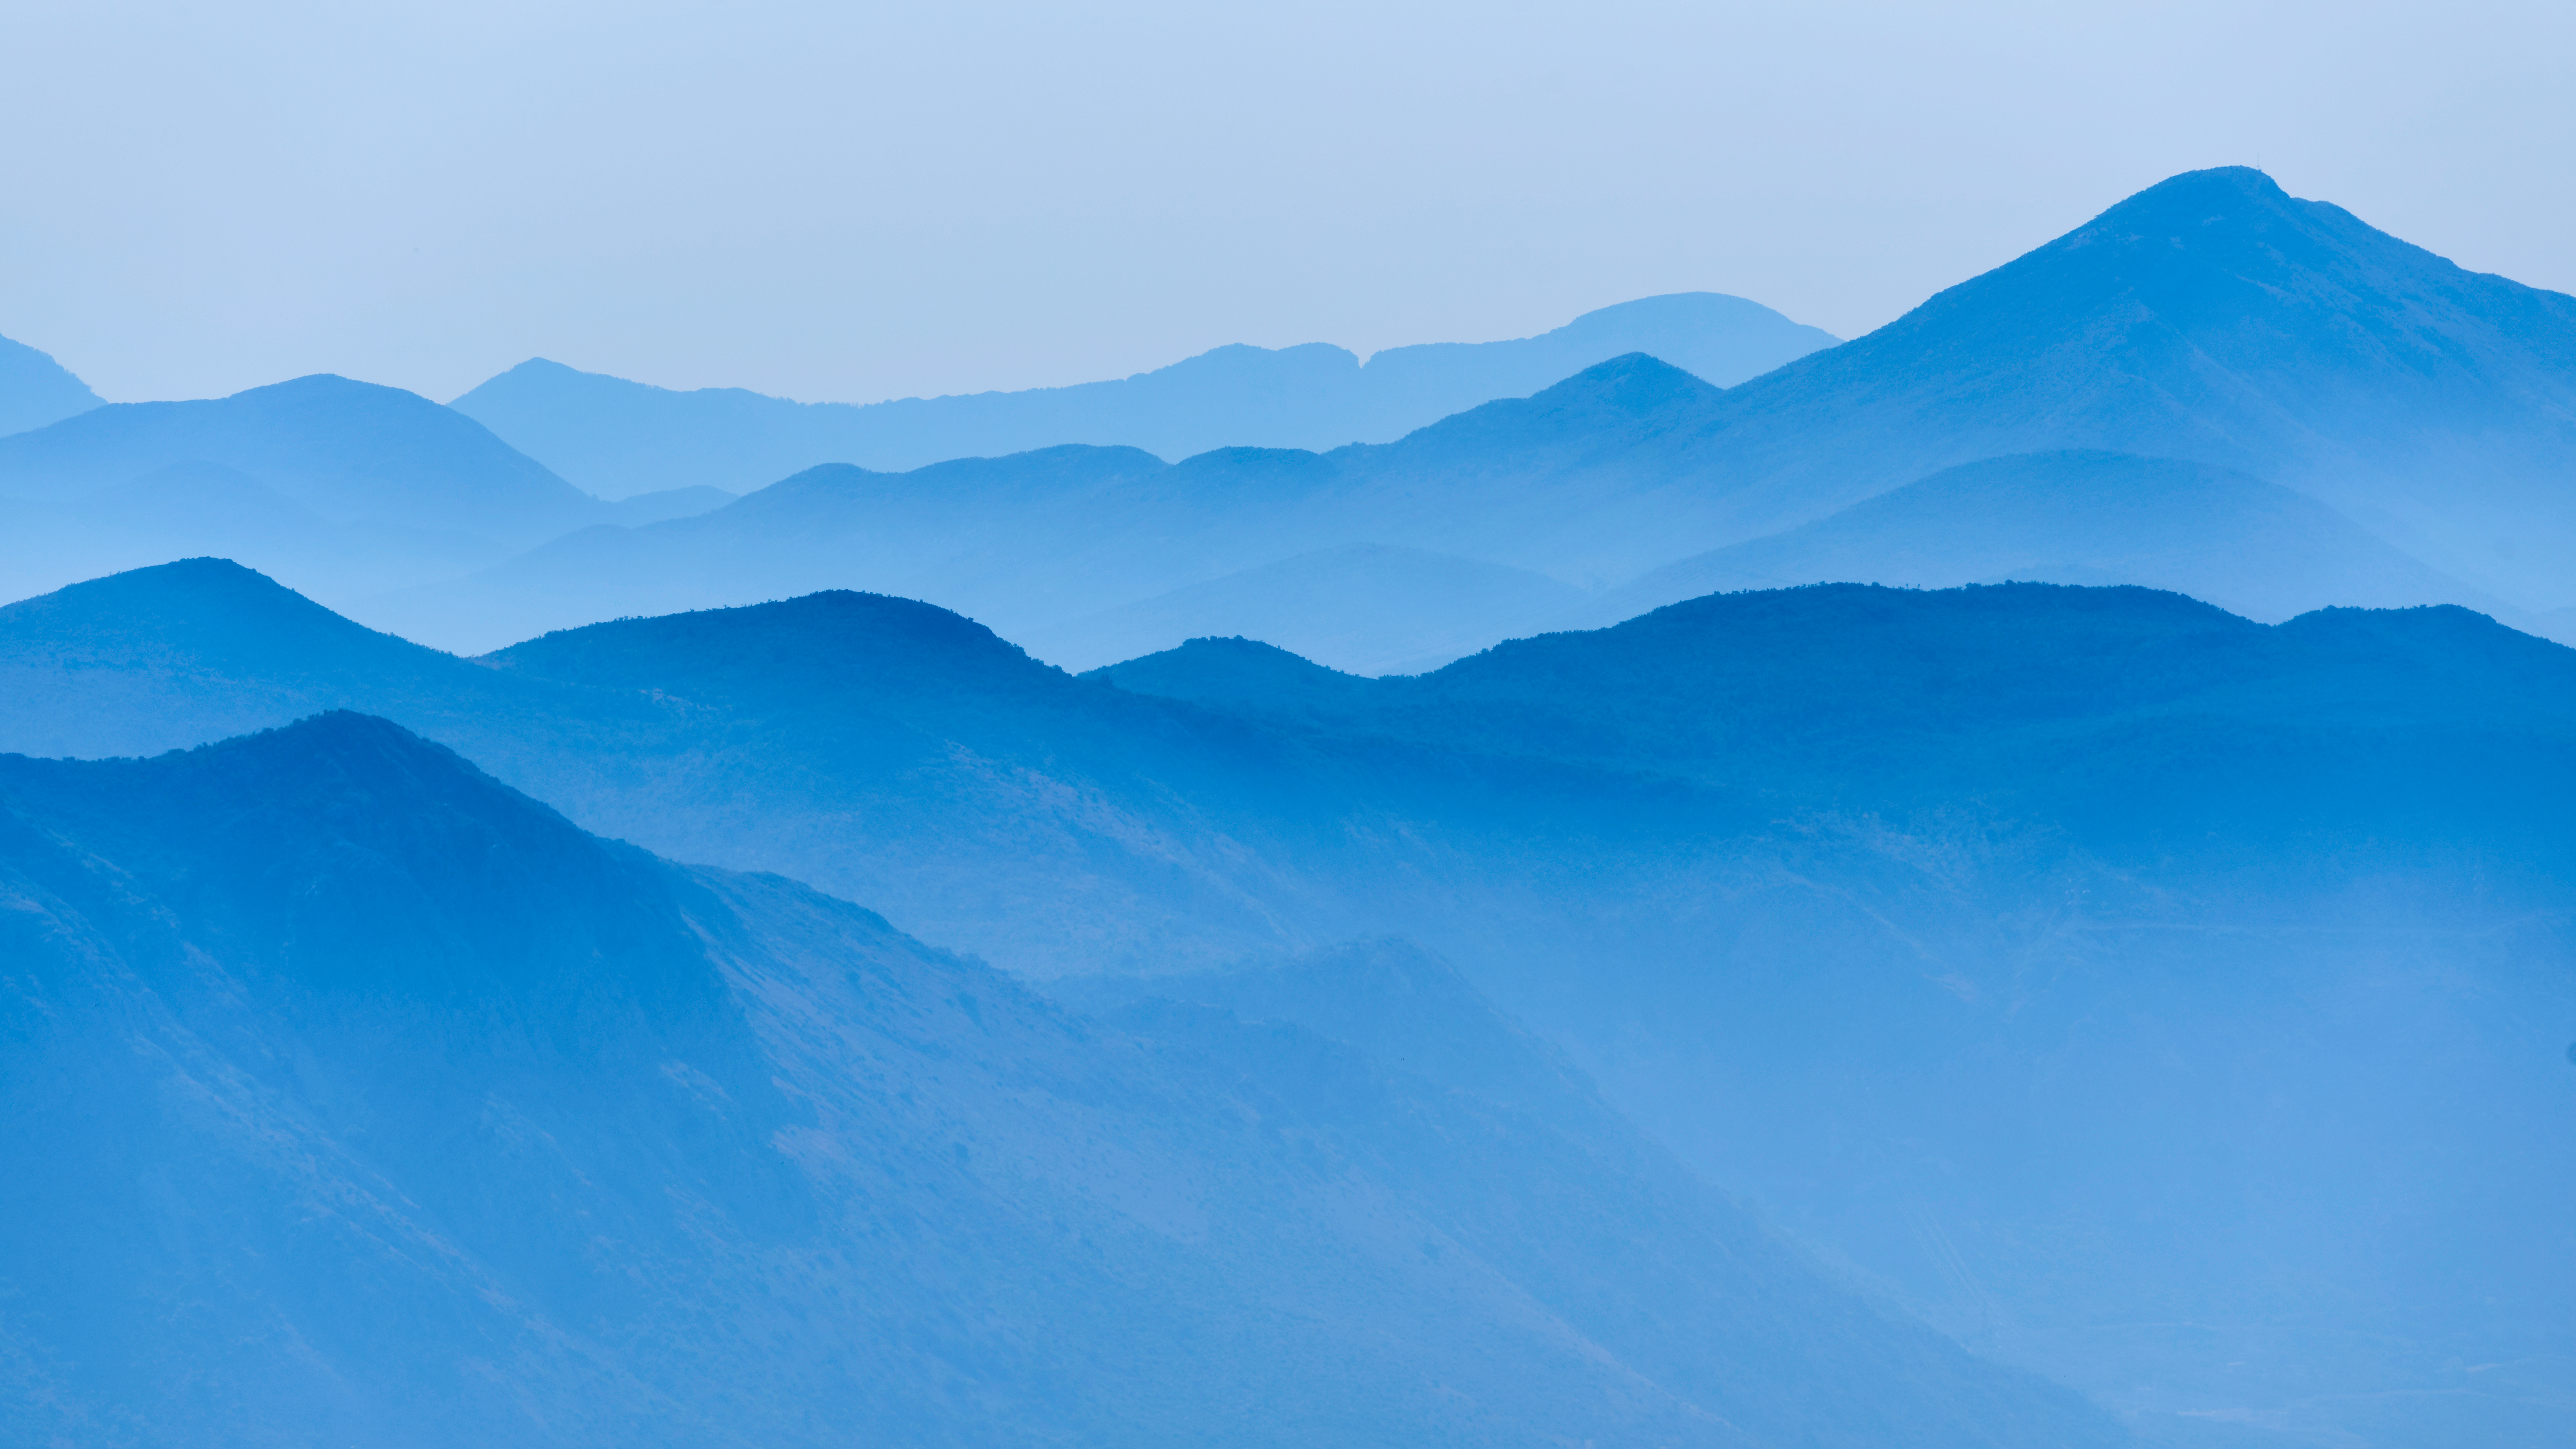
blue, sky, mountainous landforms, mountain, atmospheric phenomenon, mountain range, daytime, ridge, azure, atmosphere, cloud, hill, hill station, massif, calm, alps, mount scenery, fell, landscape, summit, electric blue, horizon